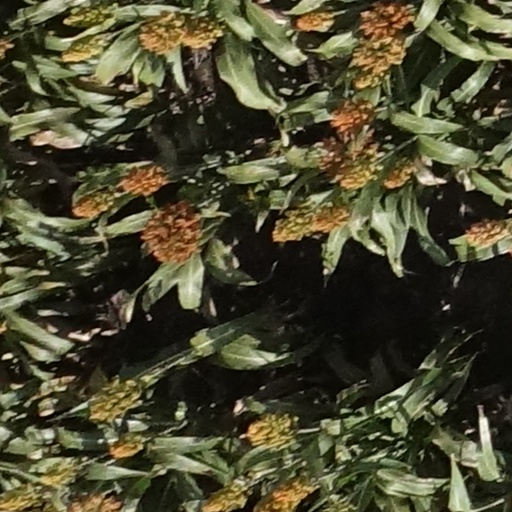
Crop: sorghum